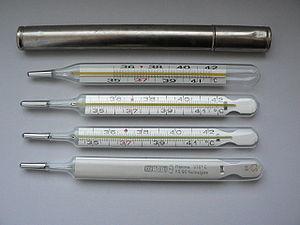
Le thermomètre à mercure a été inventé par Gabriel Fahrenheit en 1724. Son fonctionnement repose sur du mercure contenu dans un tube de verre. Le volume du mercure, donc la longueur de la colonne dans le tube, est fonction de sa température. On peut lire cette dernière grâce à des marques inscrites le long du tube. Pour augmenter la sensibilité du thermomètre, une ampoule plus large que le tube est formée à l'une de ses extrémités et remplie de mercure ; les petites variations de volume du mercure se traduisent alors par de grands déplacements de l'extrémité de la colonne. L'autre extrémité du tube est remplie d'azote, à une pression plus faible que la pression atmosphérique.